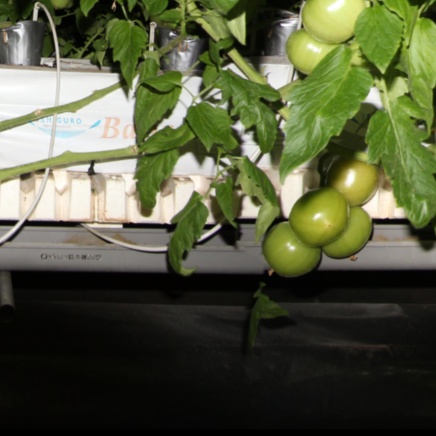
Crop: tomato